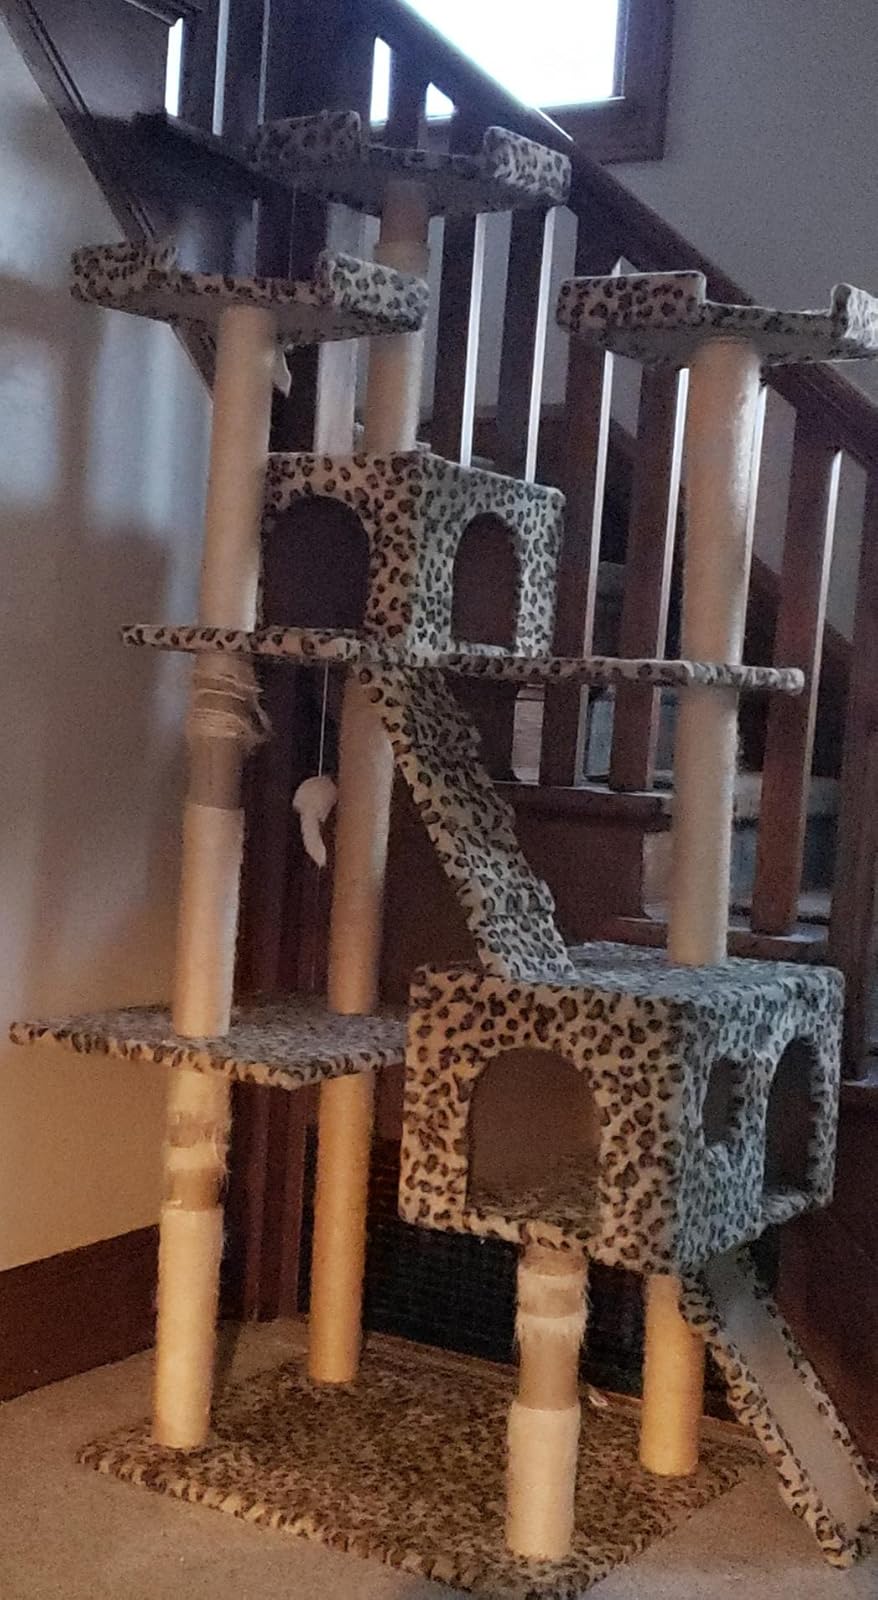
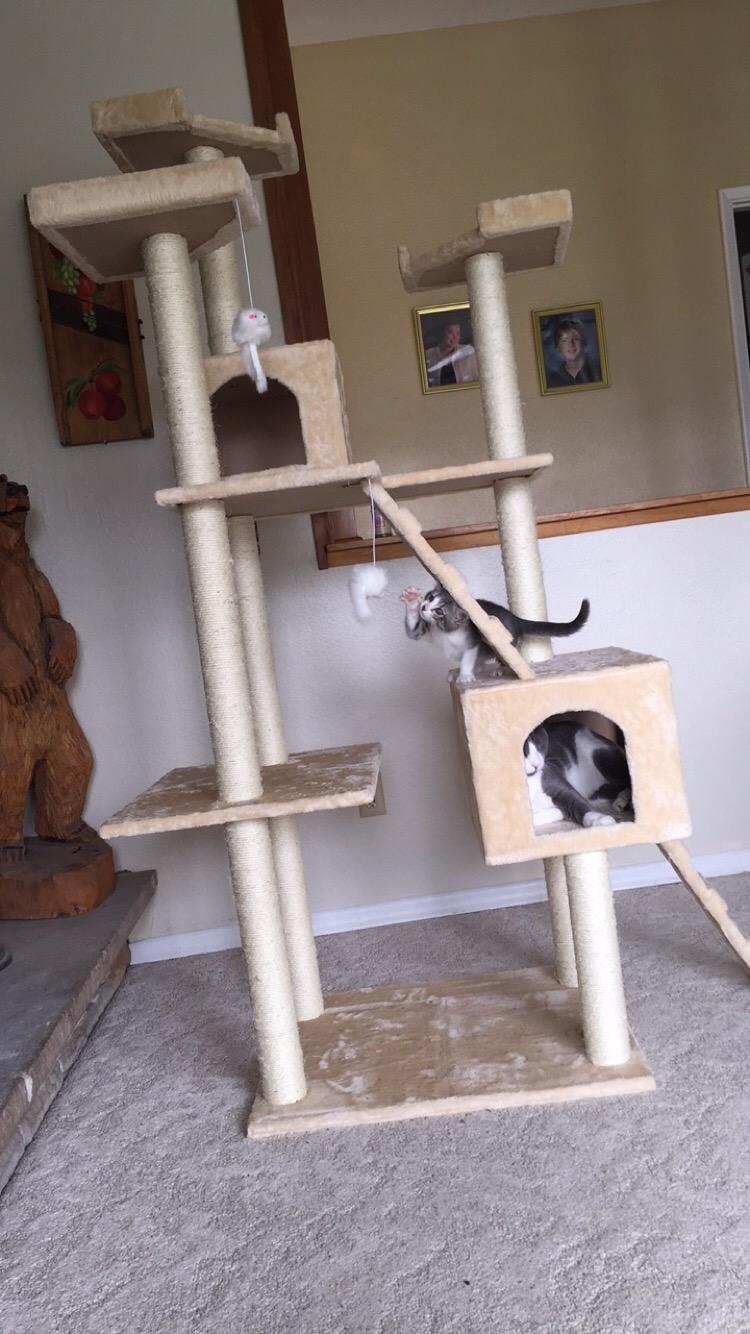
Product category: items_cat tree
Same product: no